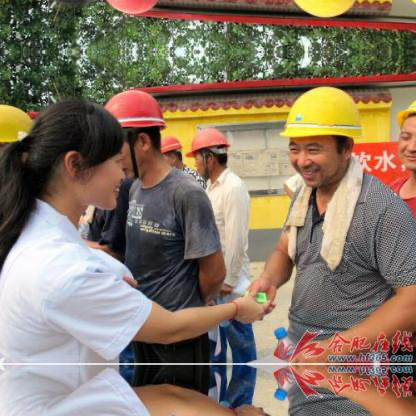
Objects in the image:
label: helmet
label: helmet
label: helmet
label: helmet
label: helmet